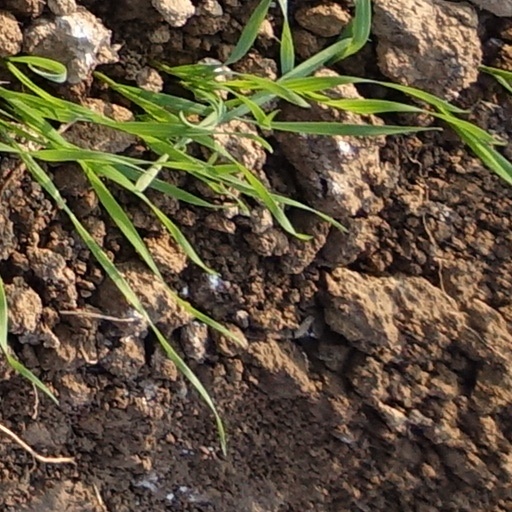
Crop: wheat